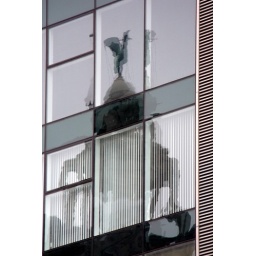
Reflected off an office building in the Srand, Liverpool.